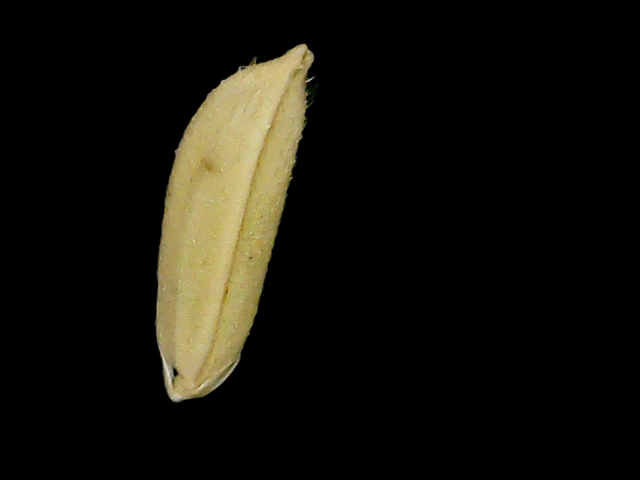
Rice variety: Bd75